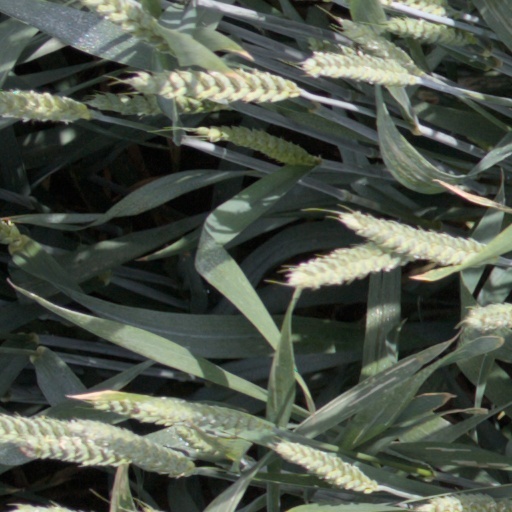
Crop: wheat